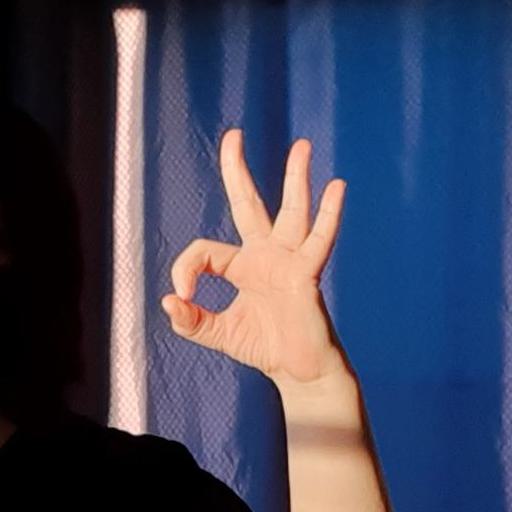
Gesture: ok